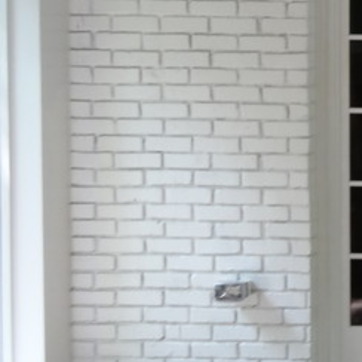
Material: brick